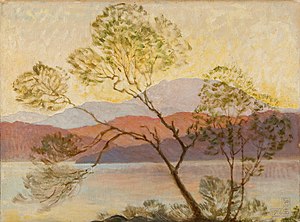
Susette Holten
Suzette Holten, Ranfjorden 28. juni, fra 1916, Skovgaard Museet.
Susette Cathrine Skovgaard, gift Holten var en dansk maler og keramiker ud af den kendte Skovgaard-kunstnerfamilie. Hun var i 1891 en af initiativtagerne til Den Frie Udstilling.